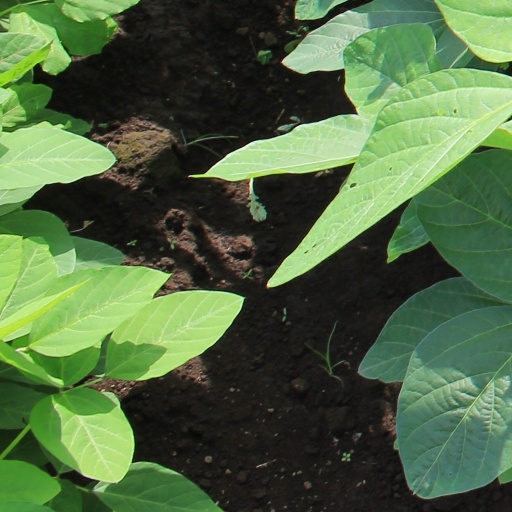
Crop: soybean